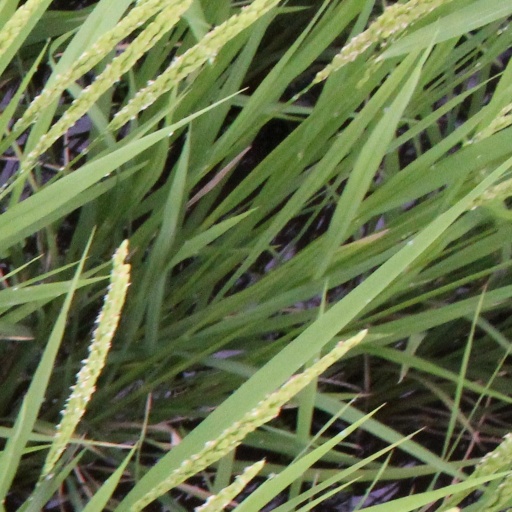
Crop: rice